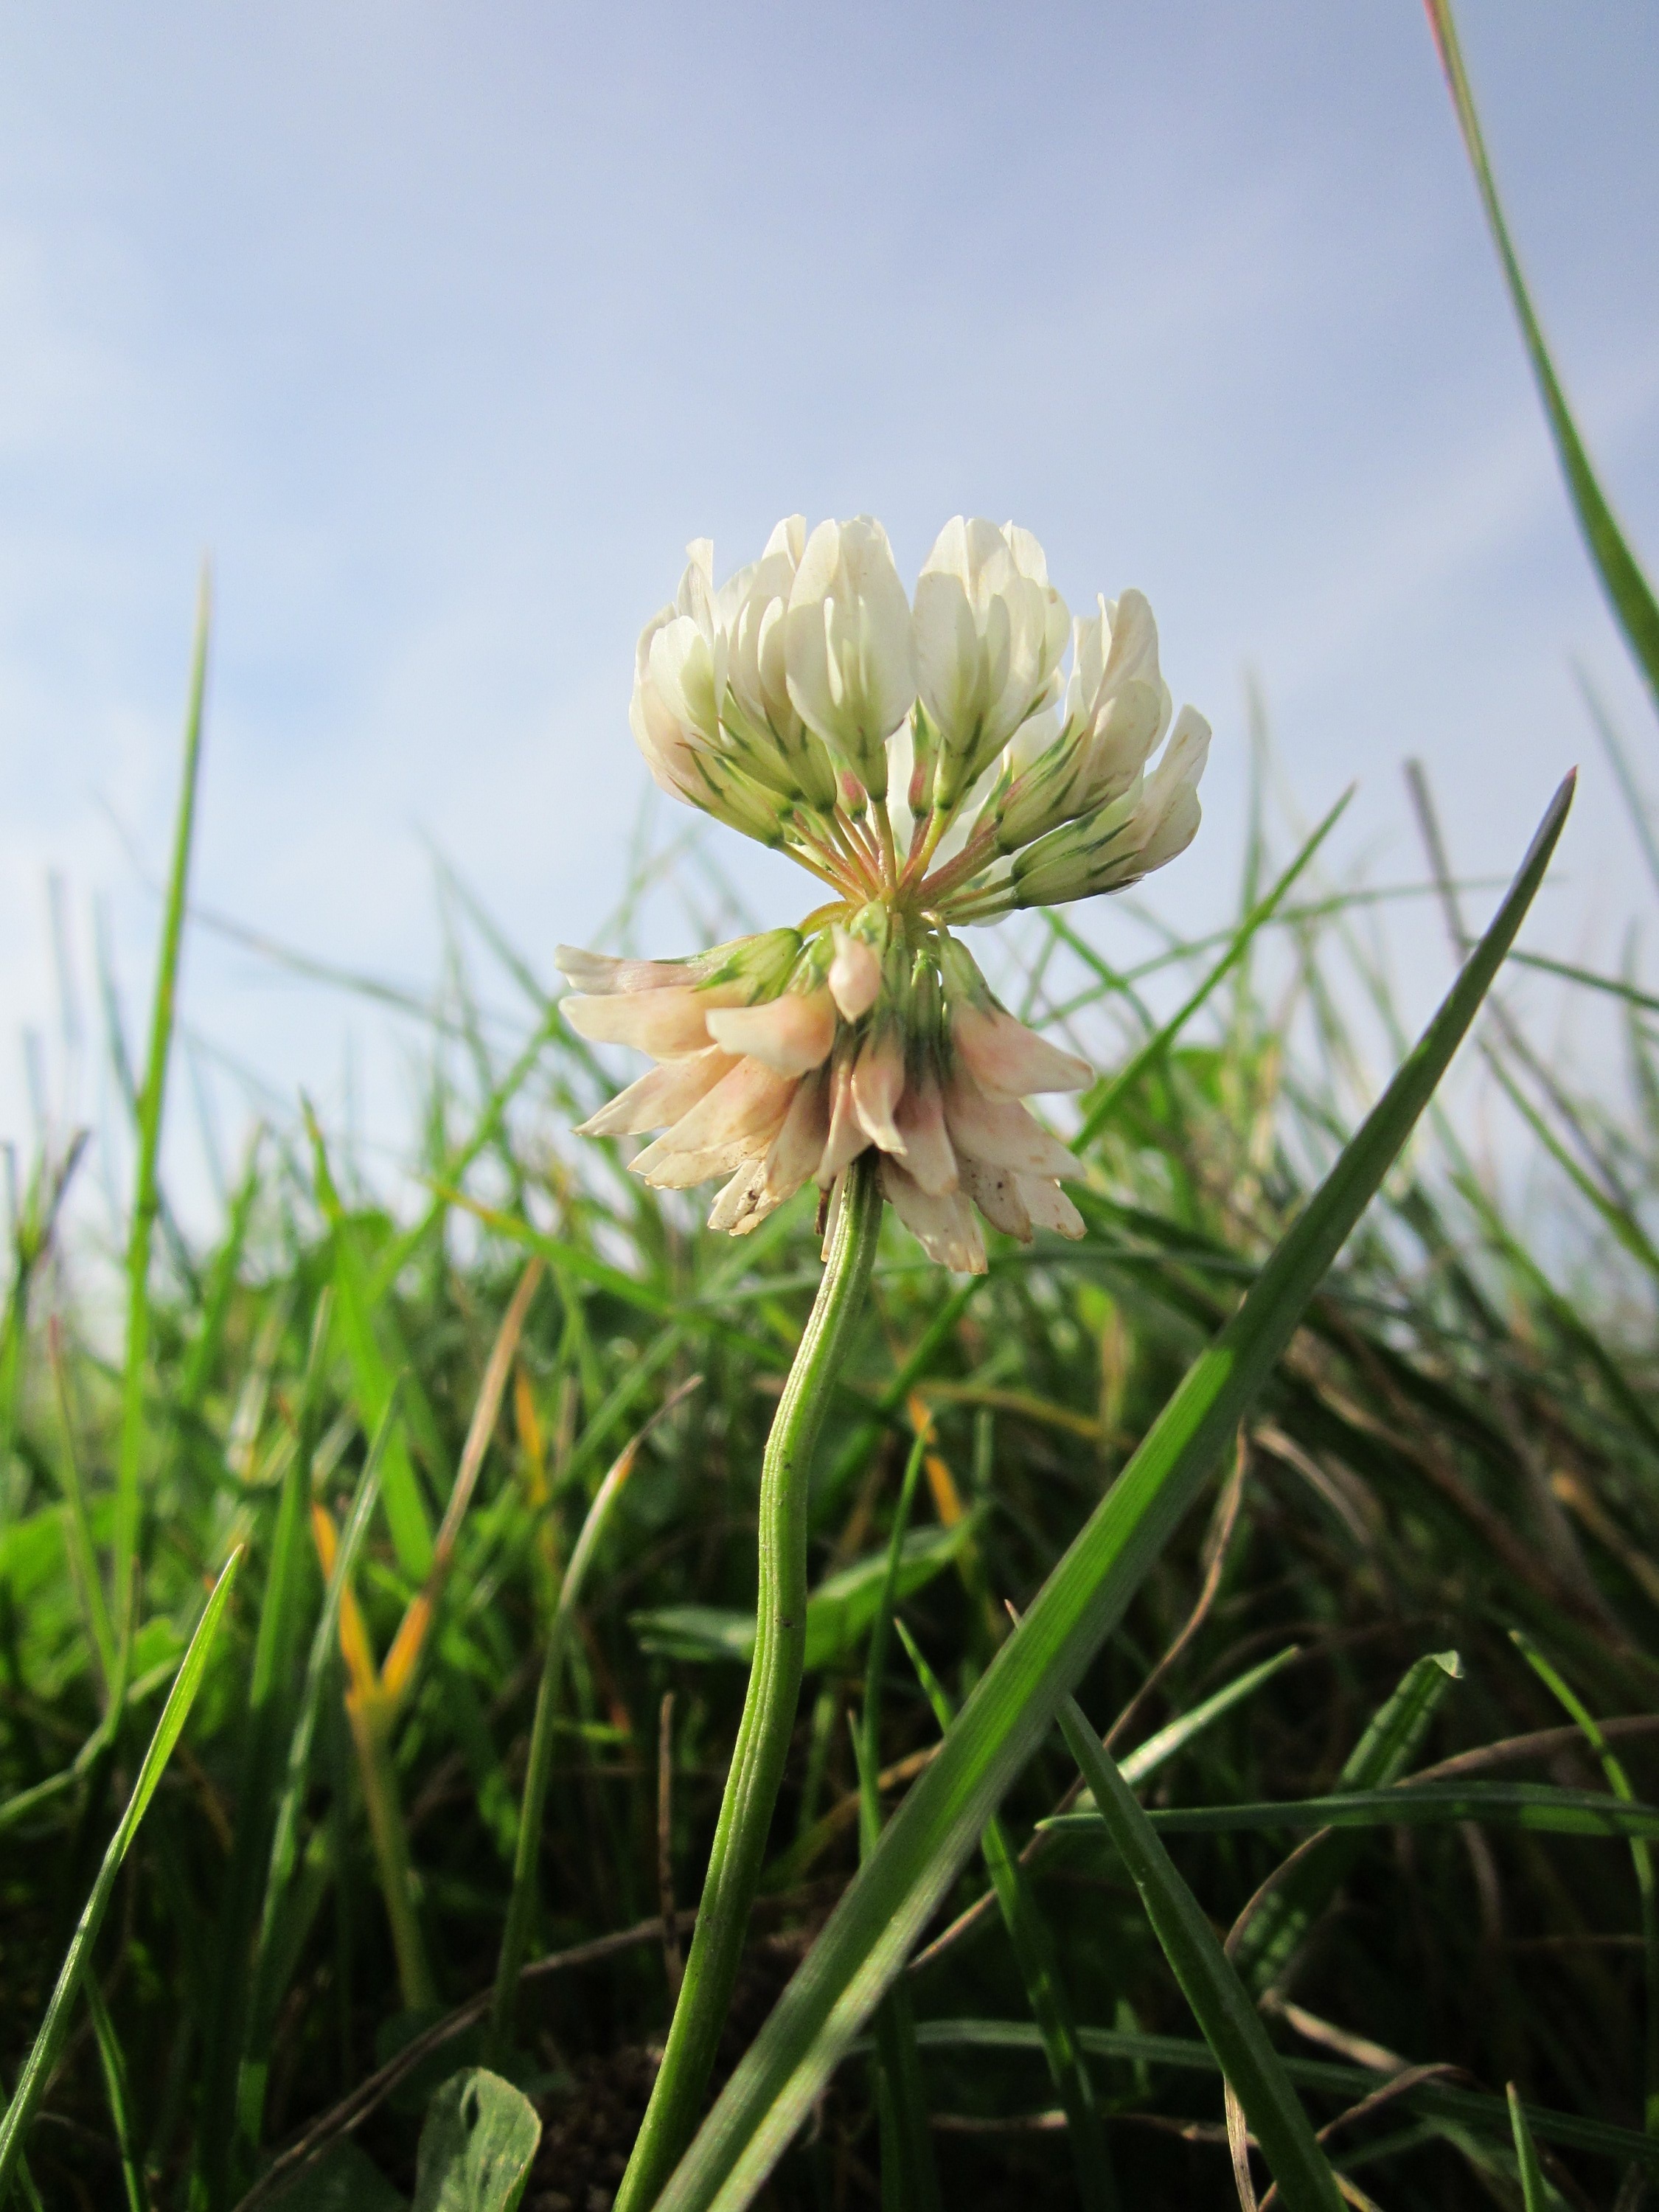
grass, plant, meadow, prairie, flower, green, produce, vegetable, botany, flora, wildflower, species, chives, macro photography, inflorescence, flowering plant, white clover, trifolium repens, dutch clover, grass family, plant stem, land plant